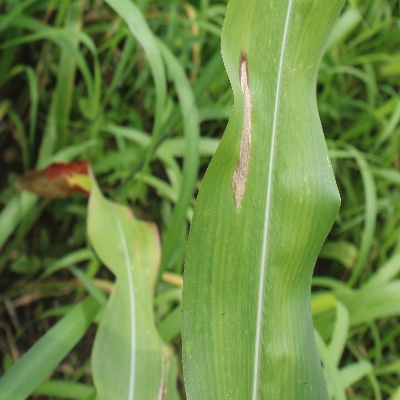
Crop: Maize
Condition: leaf blight